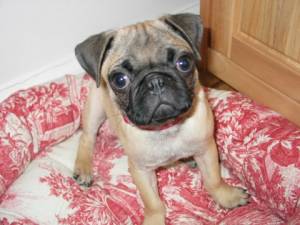
Animal: dog
Breed: pug